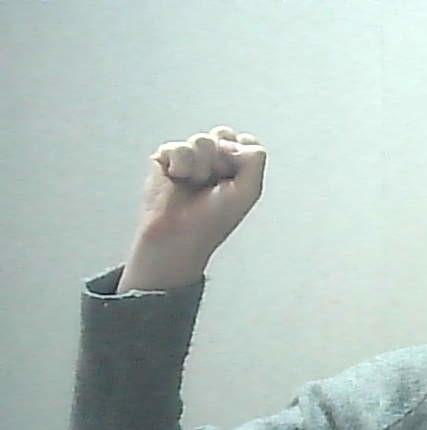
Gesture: fist